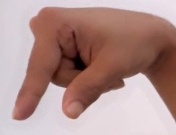
ASL sign: Q